Nagu

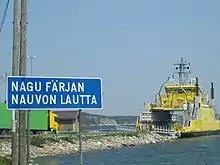
Two ferries transport cars between Nagu and Pargas

The labyrinth in Finby is a Troy Town labyrinth located on a walking distance from the centre (approx. 2 km). Follow the road Parkvägen west from the marina, past the sports and football fields and continue west on Norrstandsvägen. There are signs by the road marking the beginning of the track leading into the forest and up the labyrinth hill.